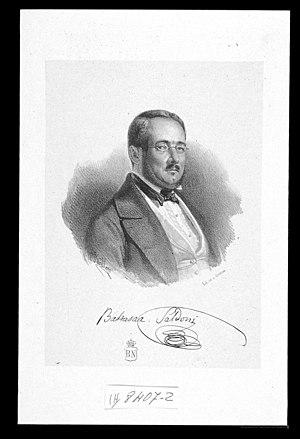
Baltasar Saldoni i Remendo est un compositeur et musicologue espagnol.